Port station

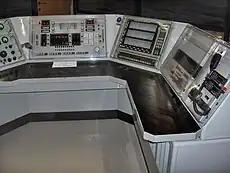

Port station (also: "port radio station") is – according to "Article 1.80" of the International Telecommunication Union´s (ITU) RR – defined as "A coast station in the port operations service."